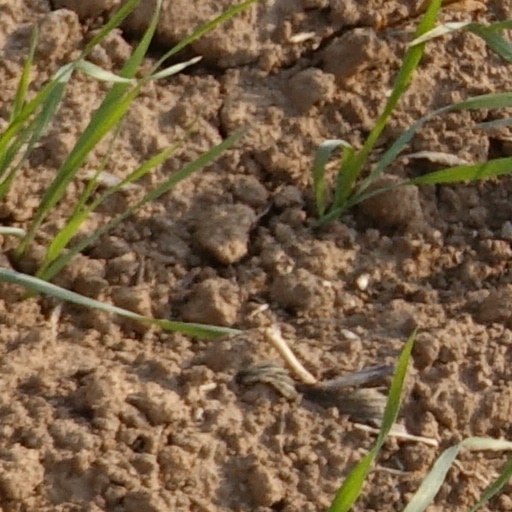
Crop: wheat